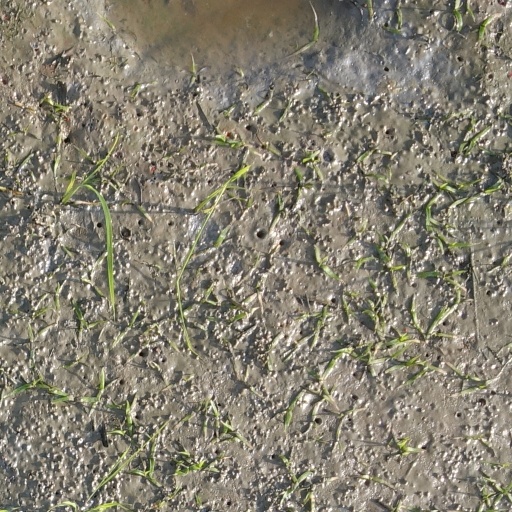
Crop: rice